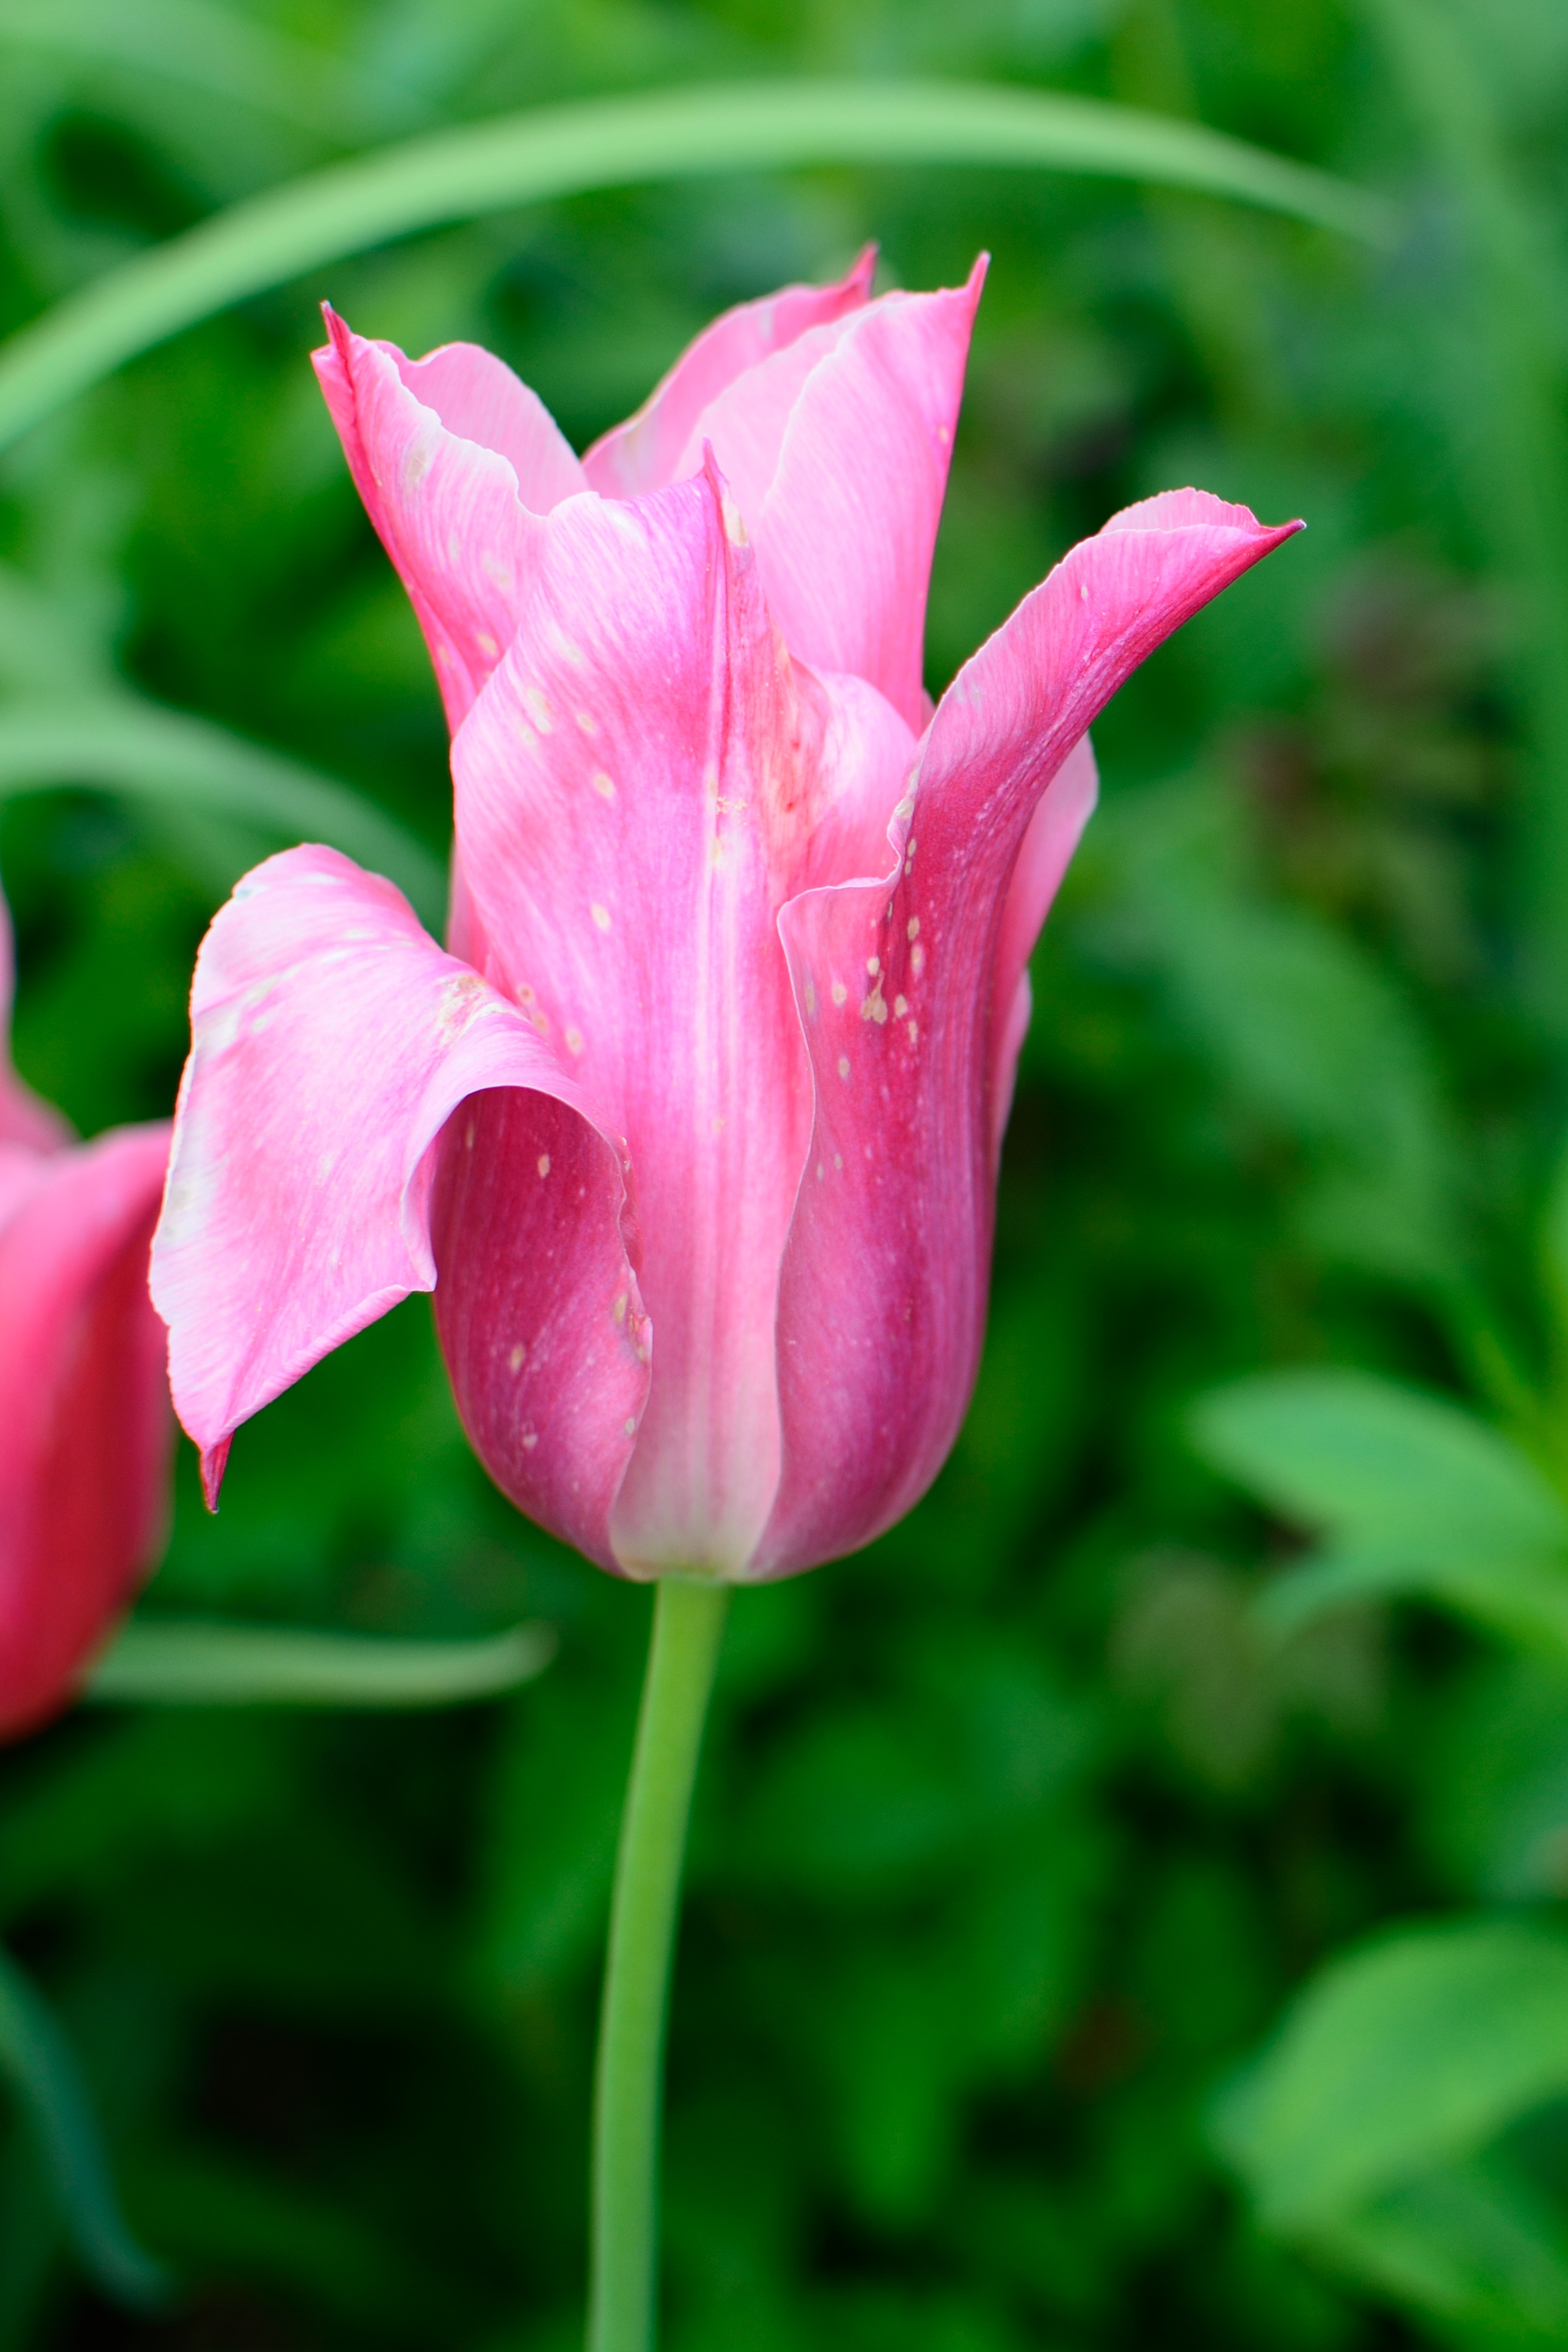
nature, blossom, plant, flower, petal, bloom, tulip, spring, red, color, botany, colorful, pink, flora, early bloomer, macro photography, flowering plant, plant stem, land plant